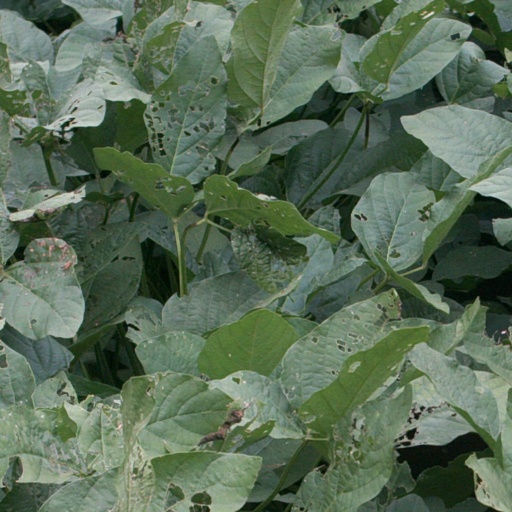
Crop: soybean